Small Town Heroes (film)

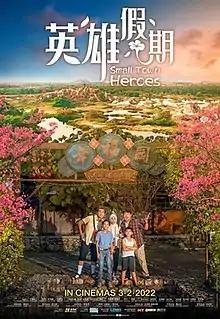

Small Town Heroes is a 2022 Malaysian comedy drama film by Ryon Lee. It tells the story of two children at orphanage, Hero and Ah Feng who embark on a journey along with three adults to find for Hero's mother when she did not come pick him up as promised.